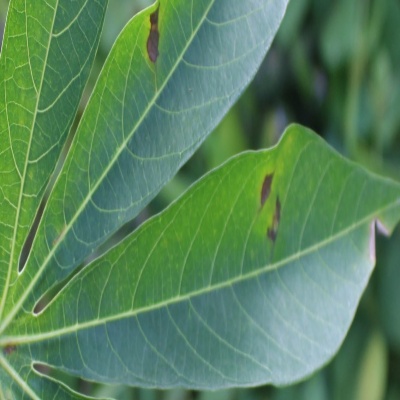
Crop: Cassava
Condition: bacterial blight